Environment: real
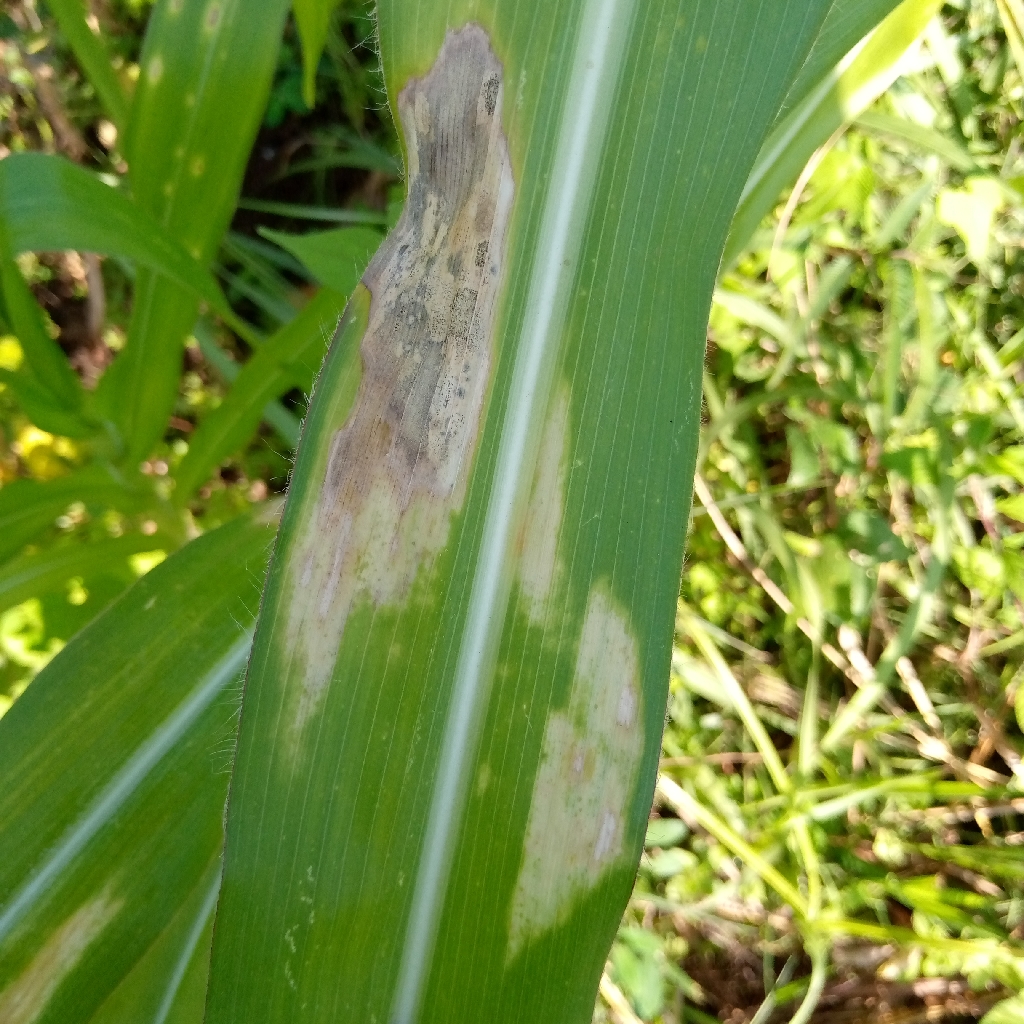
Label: northern_corn_leaf_blight